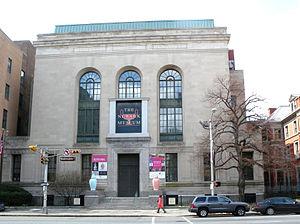
Le Newark Museum, situé dans le comté d'Essex au New Jersey, est un musée américain. Ses collections comprennent des œuvres d'art américain, d'art décoratif, d'art contemporain, ainsi que des œuvres d'Asie, d'Afrique et des Amériques.